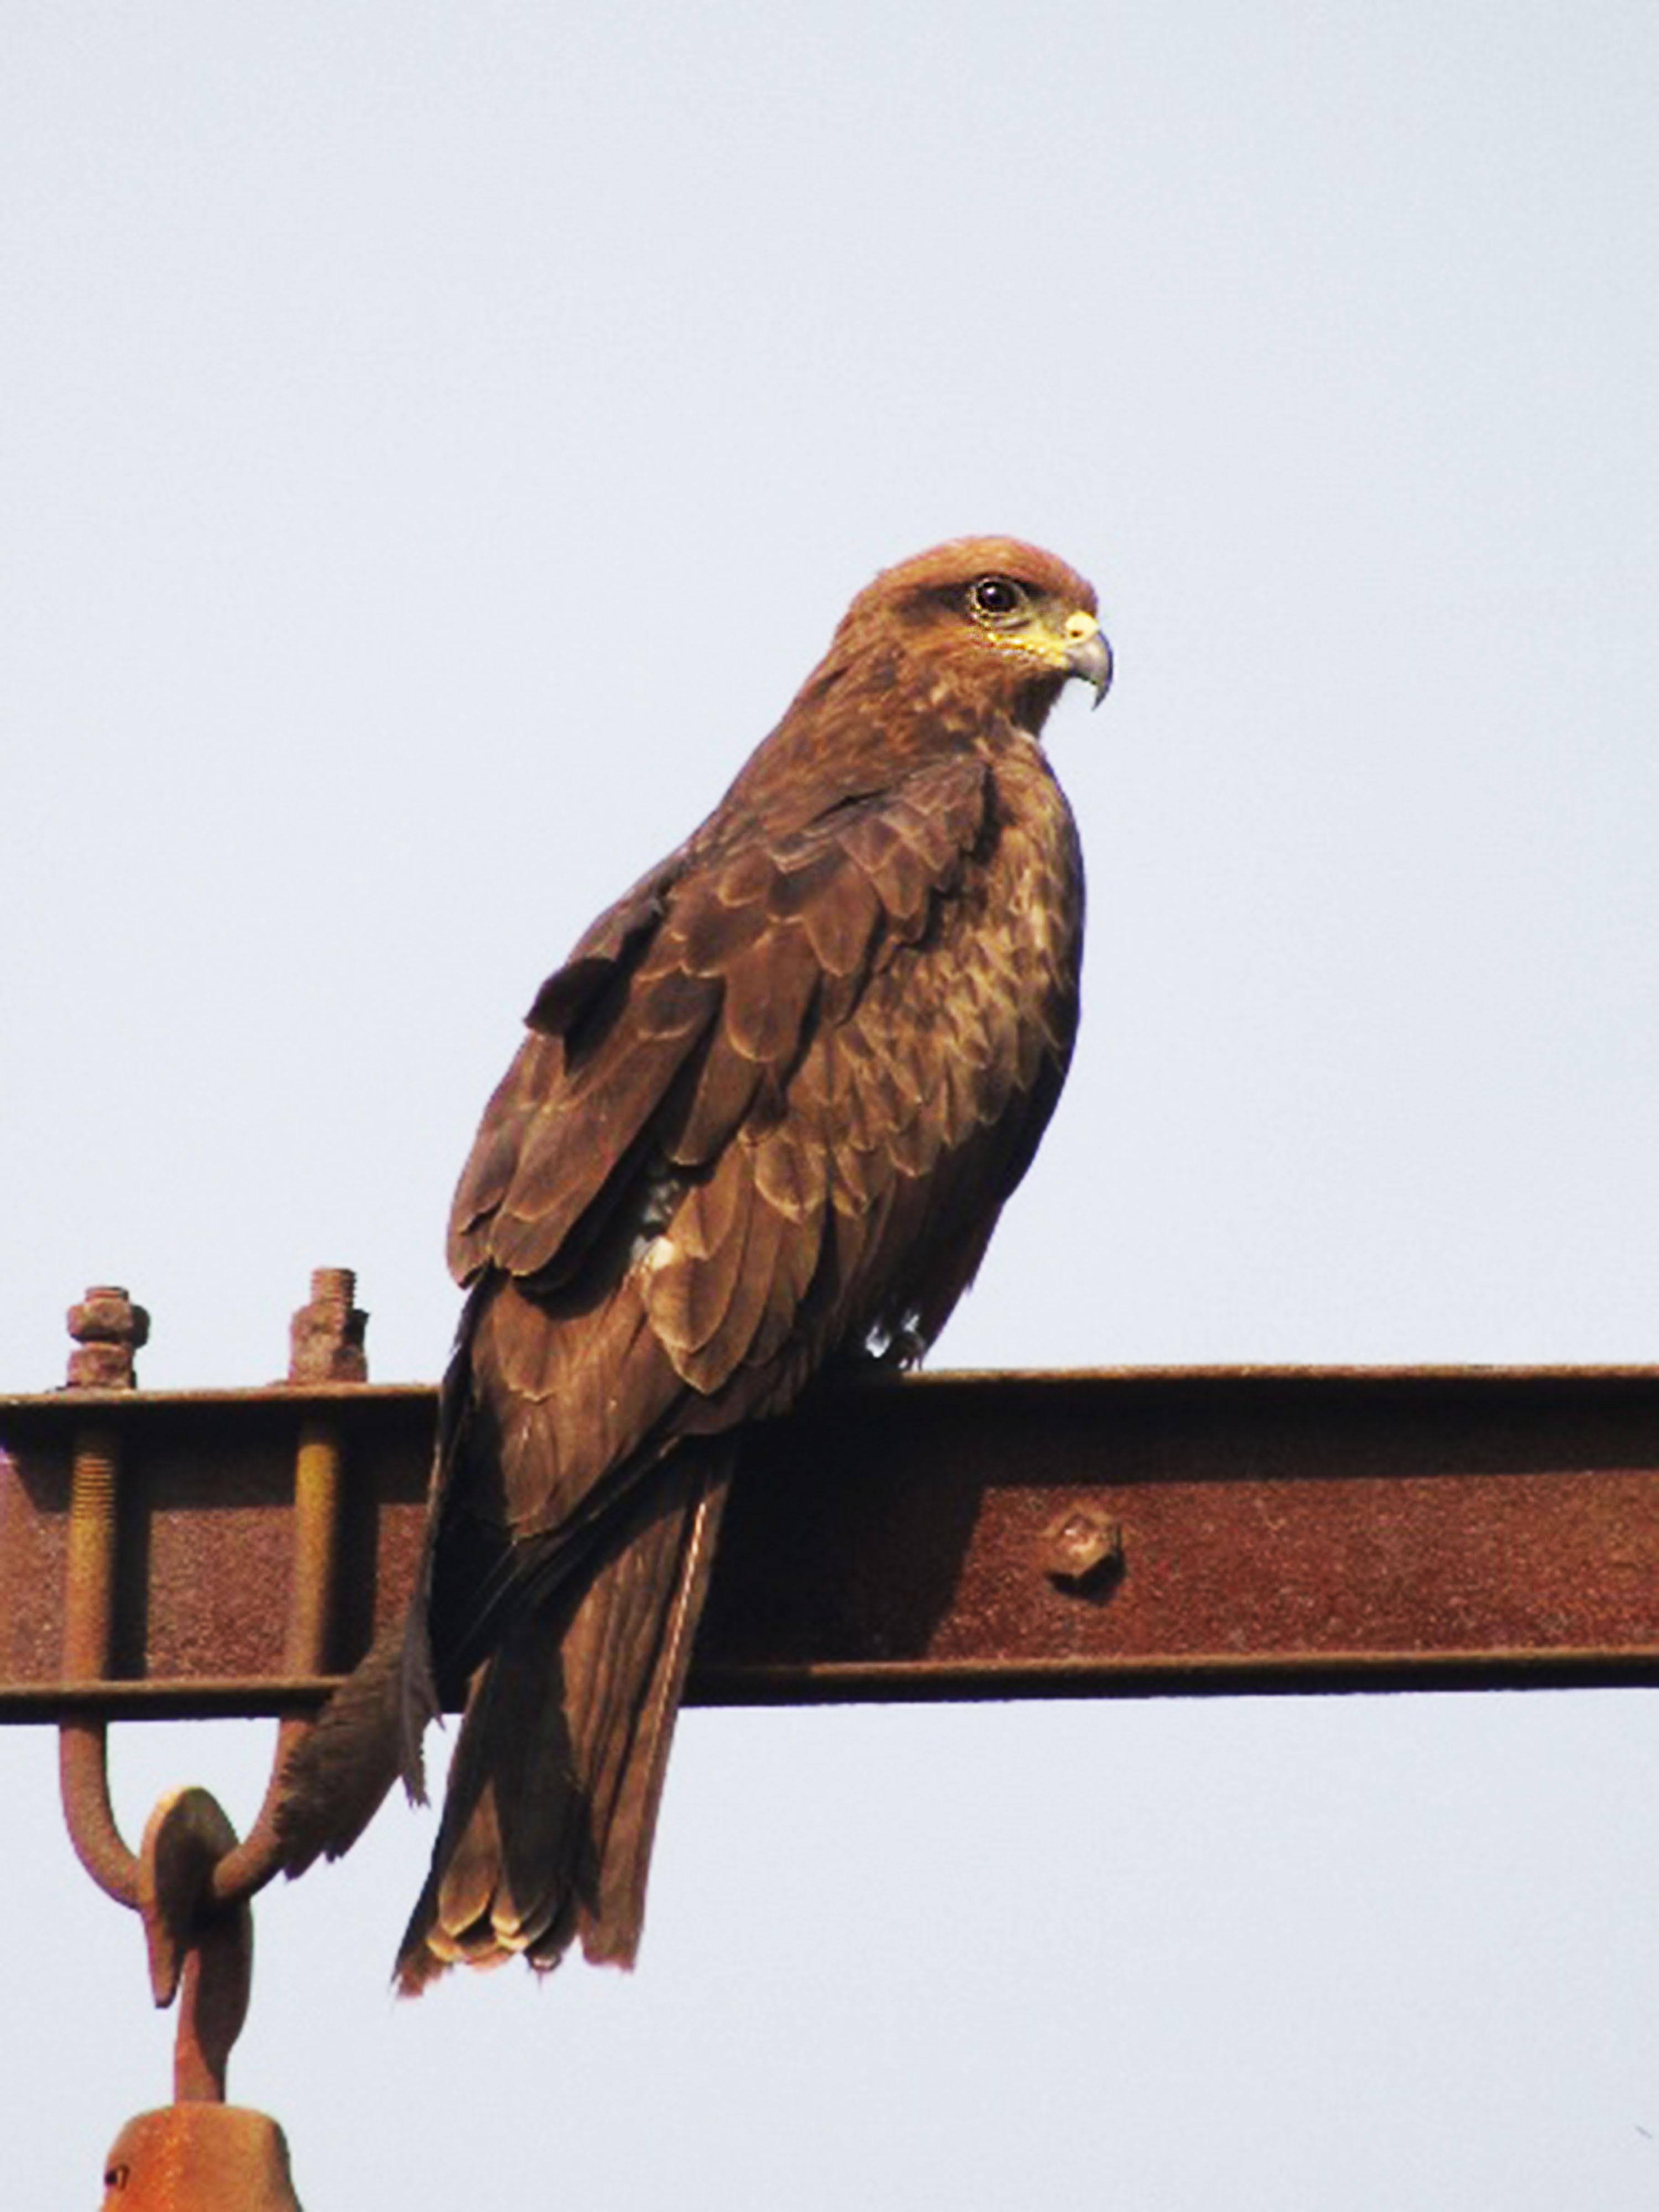
black, kite, bird, bird of prey, hawk, eagle, accipitridae, accipitriformes, beak, falcon, sharp shinned hawk, buzzard, golden eagle, falconiformes, red tailed hawk, cooper's hawk, red shouldered hawk, feather, peregrine falcon, harrier, northern harrier, wildlife, bald eagle